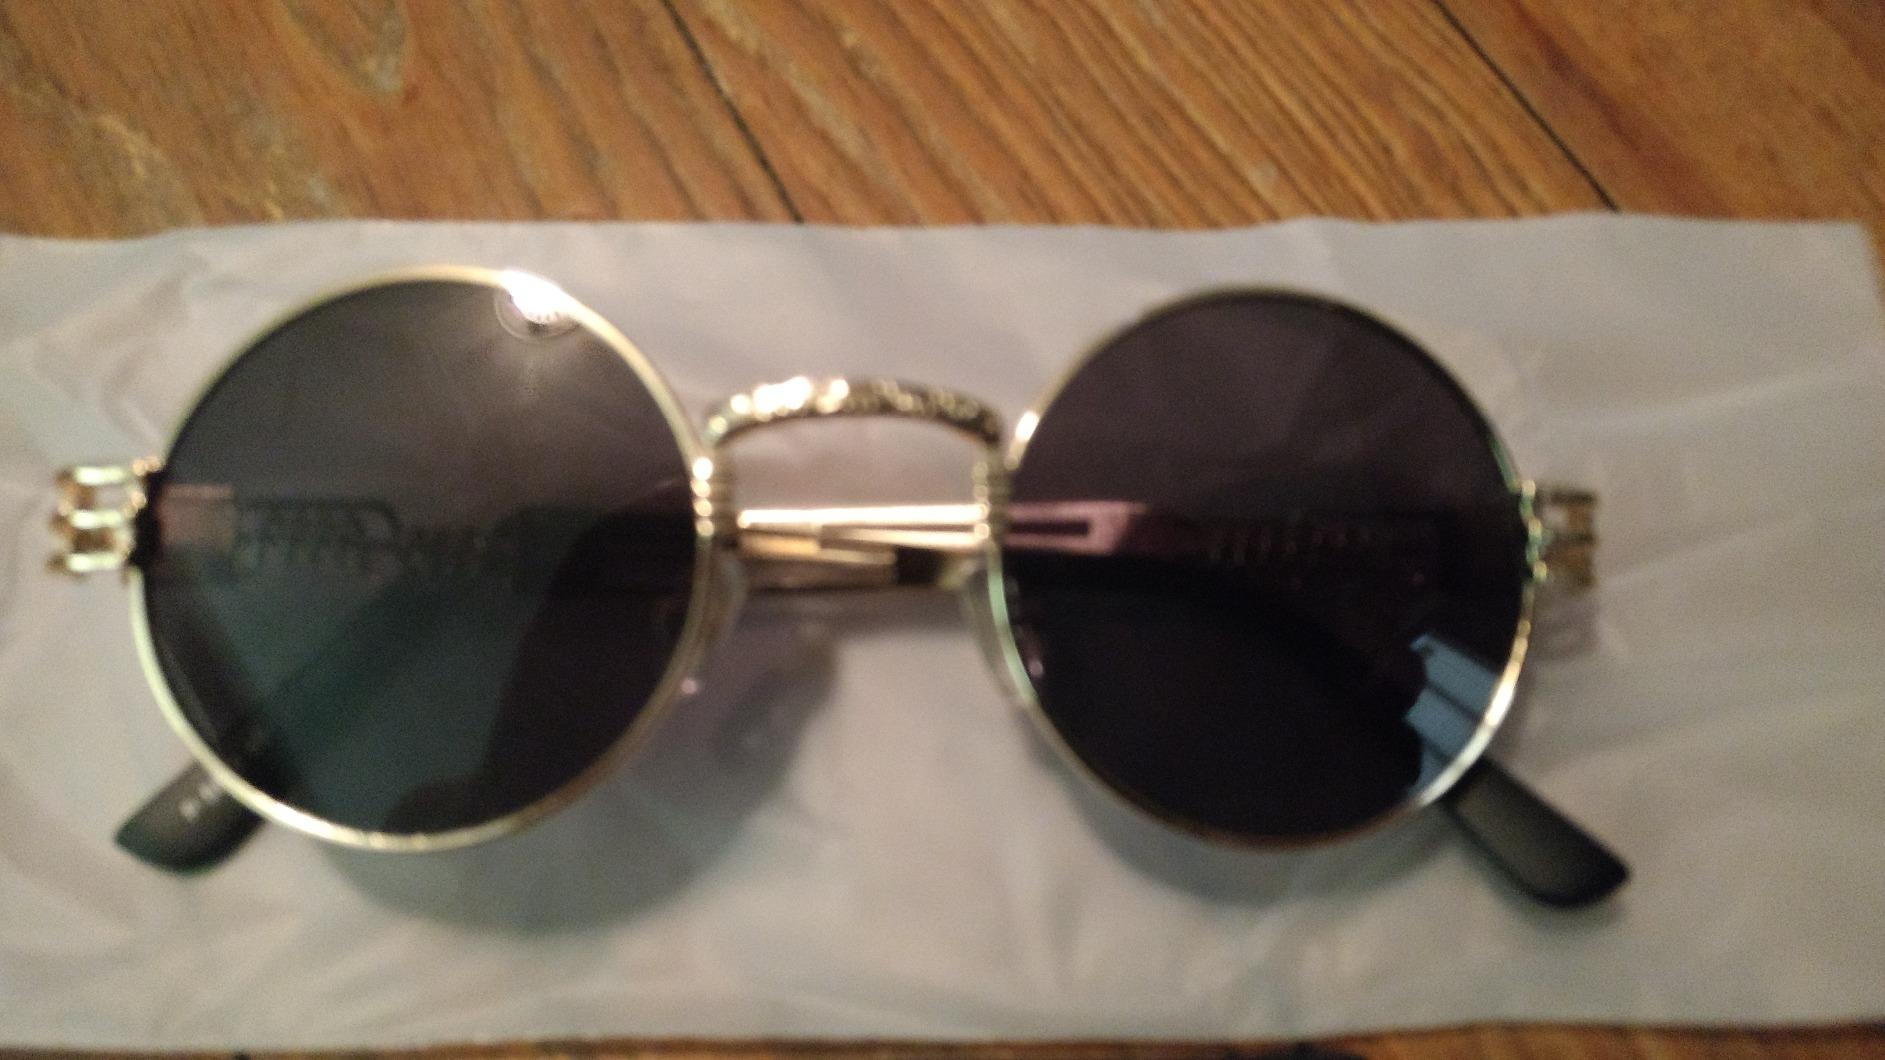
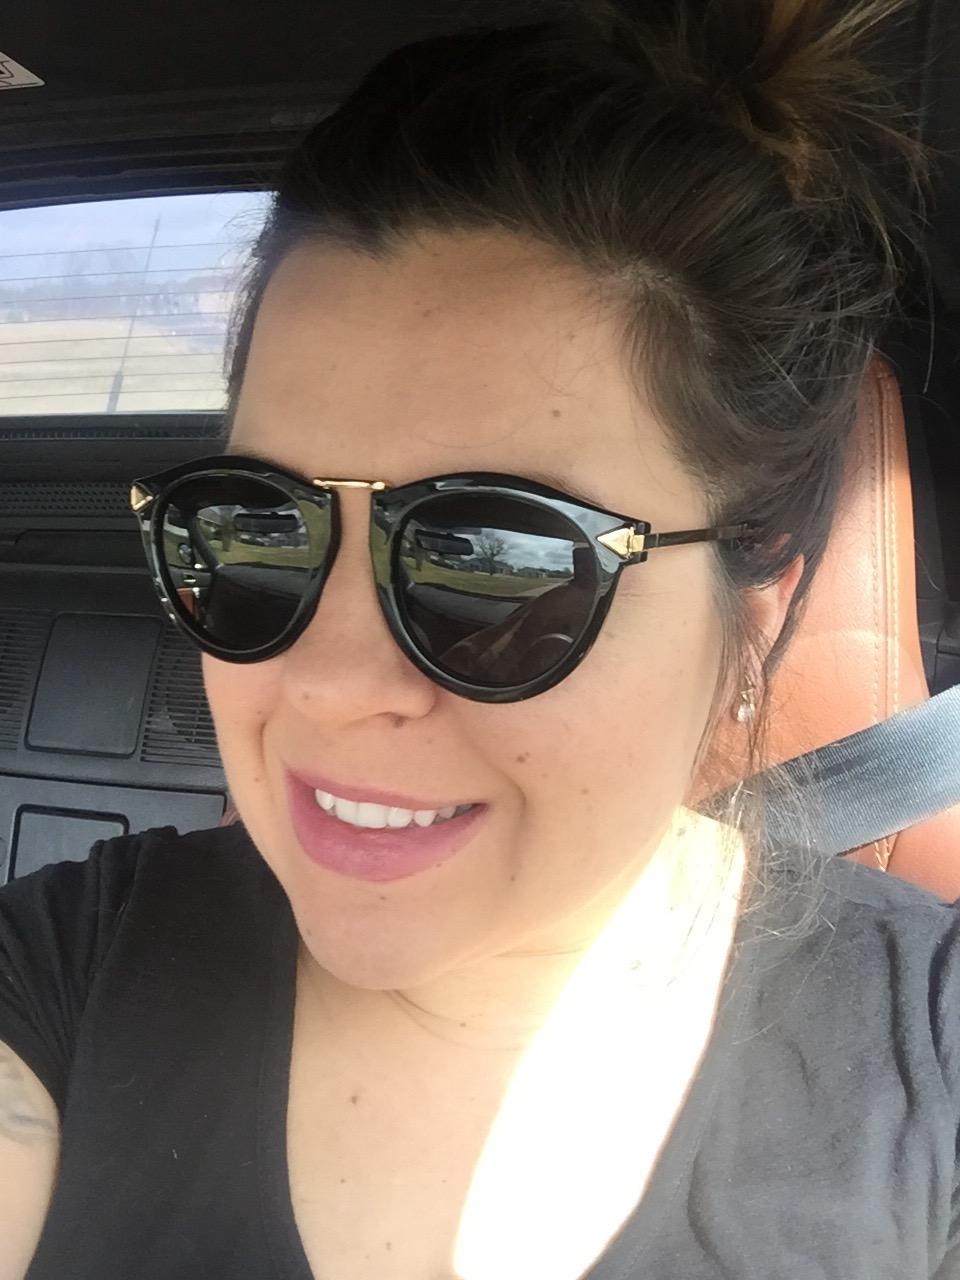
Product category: accessories_sunglasses
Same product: no